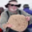
Label: flatfish